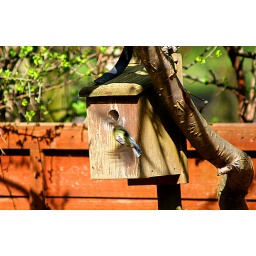
A blue tit about to enter the nesting box in our back garden. Cropped, levels, slight saturation increase, sharpen.